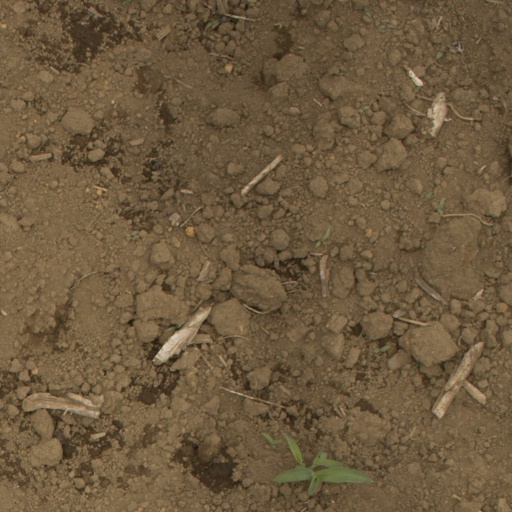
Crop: Jerusalem artichoke